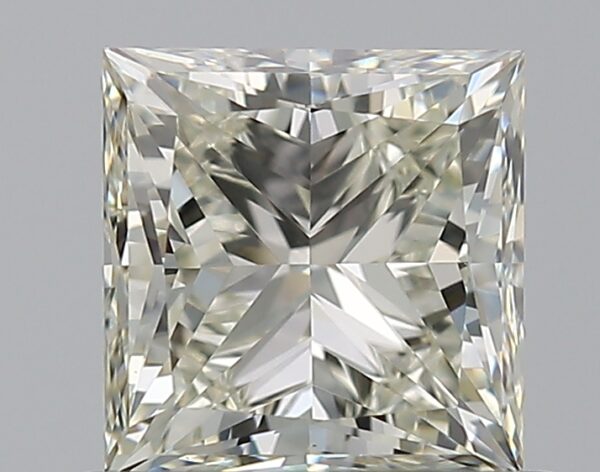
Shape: princess
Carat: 0.85
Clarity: VS1
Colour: K
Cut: EX
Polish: EX
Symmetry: VG
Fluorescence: N
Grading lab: GIA
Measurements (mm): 5.07 x 4.97 x 3.63